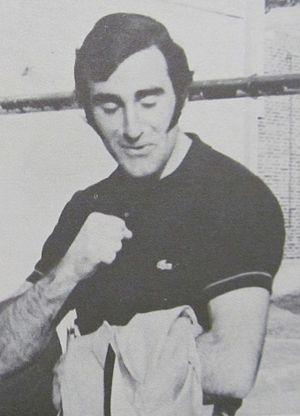
Alberto Demiddi est un rameur argentin ayant représenté son pays lors de deux éditions des Jeux olympiques. Il participe aux compétitions d'aviron dans l'épreuve du skiff et y remporte une médaille d'argent et une médaille de bronze.